Stockport County F.C.

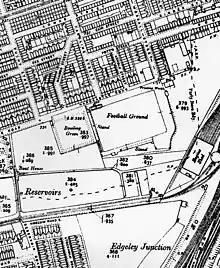
1910 Ordnance Survey map showing Edgeley Park and surrounding area

Stockport left Green Lane in 1902 and moved to Edgeley Park, which was also home to rugby league club Stockport RFC. County finished in the bottom three for their first four seasons, and failed to gain re-election at the end of the 1903–04 season. After spending one season in the Lancashire Combination, the club was readmitted to the Football League. In October 1908, it was confirmed that Stockport County would become a 'limited liability company'. The team remained in the Second Division for seven years until the 1912–13 season, when they again had to seek re-election. Stockport gained 22 votes and retained their Football League status.